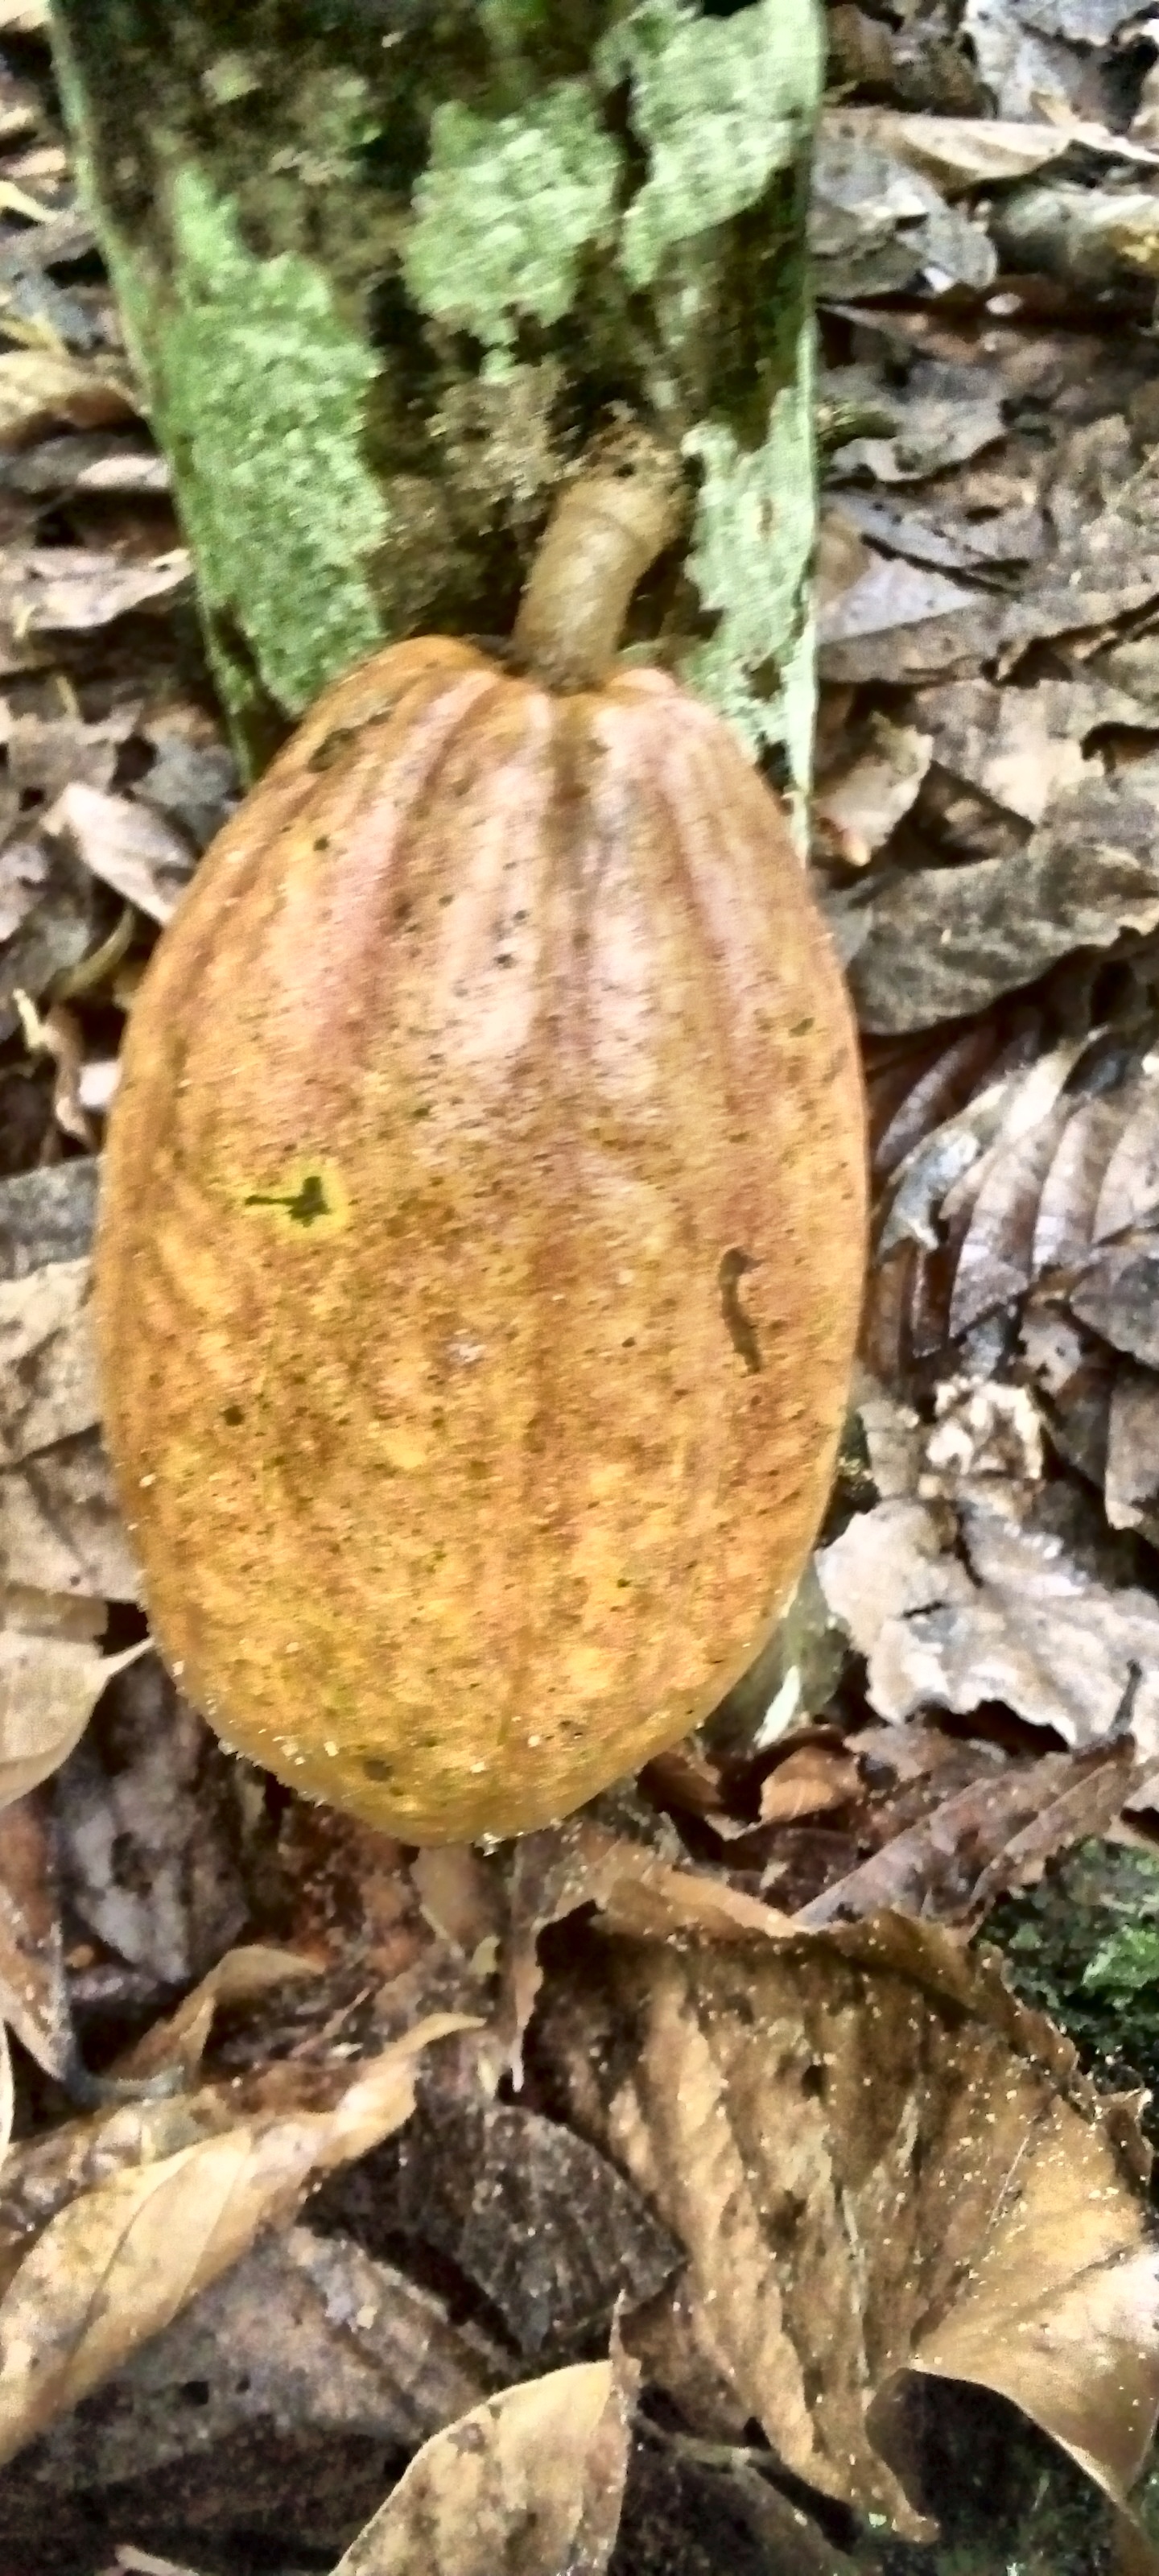
Maturity: mature
Variety: Amelonado